Craig Breedlove

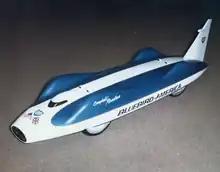
Lynn Garrison, as President of Craig Breedlove & Associates, obtained permission to use Bluebird on the Utah Salt Flats. This model was used in publicity

After a lengthy break from world records and making his name as a real estate agent, Breedlove began work on a new Spirit in 1992, eventually named "Spirit of America Formula Shell LSRV". The vehicle is 44 ft. 10 in. long, 8 ft. 4 in. wide, and 5 ft. 10 in. high (13.67 m by 2.54 m by 1.78 m) and weighs , construction is on a steel tube or space frame with an aluminium skin body. The engine is the same as in the second Spirit, a J79, but it is modified to burn unleaded gasoline and generates a maximum thrust of 22,650 lbf (100.75 kN).